Ascensor da Bica

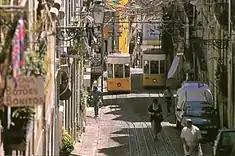
A view of the incline between "Rua da Bica de Duarte Belo" and "Rua de São Paulo"

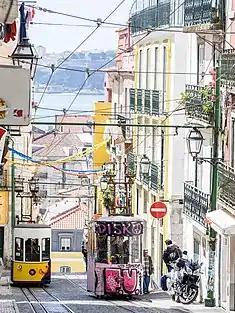
Ascending and descending cars on the road

In 1888, the municipality of Lisbon signed a contract with the "Nova Companhia dos Ascensores de Lisboa" providing them a concession to install and operate a lift system that connected the "Rua da Bica de Duarte Belo" to the "Rua de São Paulo" along the "Largo do Calhariz". The project was conceived by Raoul Mesnier du Ponsard. The mechanical motor of the elevator was installed in 1890, after the conclusion of the track work. However, the lift only began functioning on 28 June 1892, after a couple of years of tests.